8 Seconds

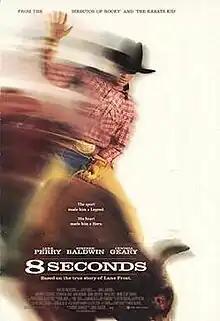
Theatrical release poster

8 Seconds is a 1994 American contemporary western biographical drama film directed by John G. Avildsen. Its title refers to the length of time a bull rider is required to stay on for a ride to be scored. The film stars Luke Perry as American rodeo legend Lane Frost and focuses on his life and career as a bull riding champion. It also features Stephen Baldwin as Tuff Hedeman, and Red Mitchell as Cody Lambert.